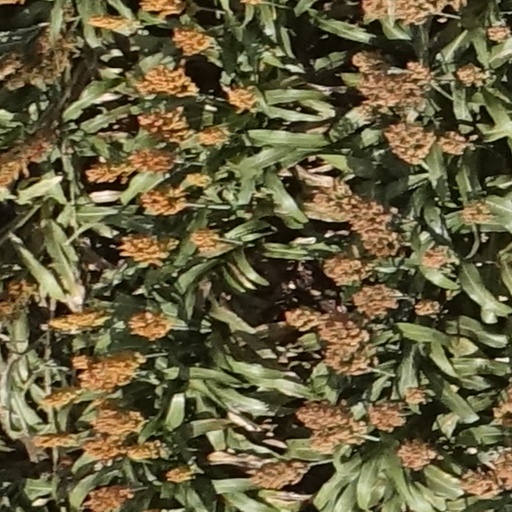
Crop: sorghum